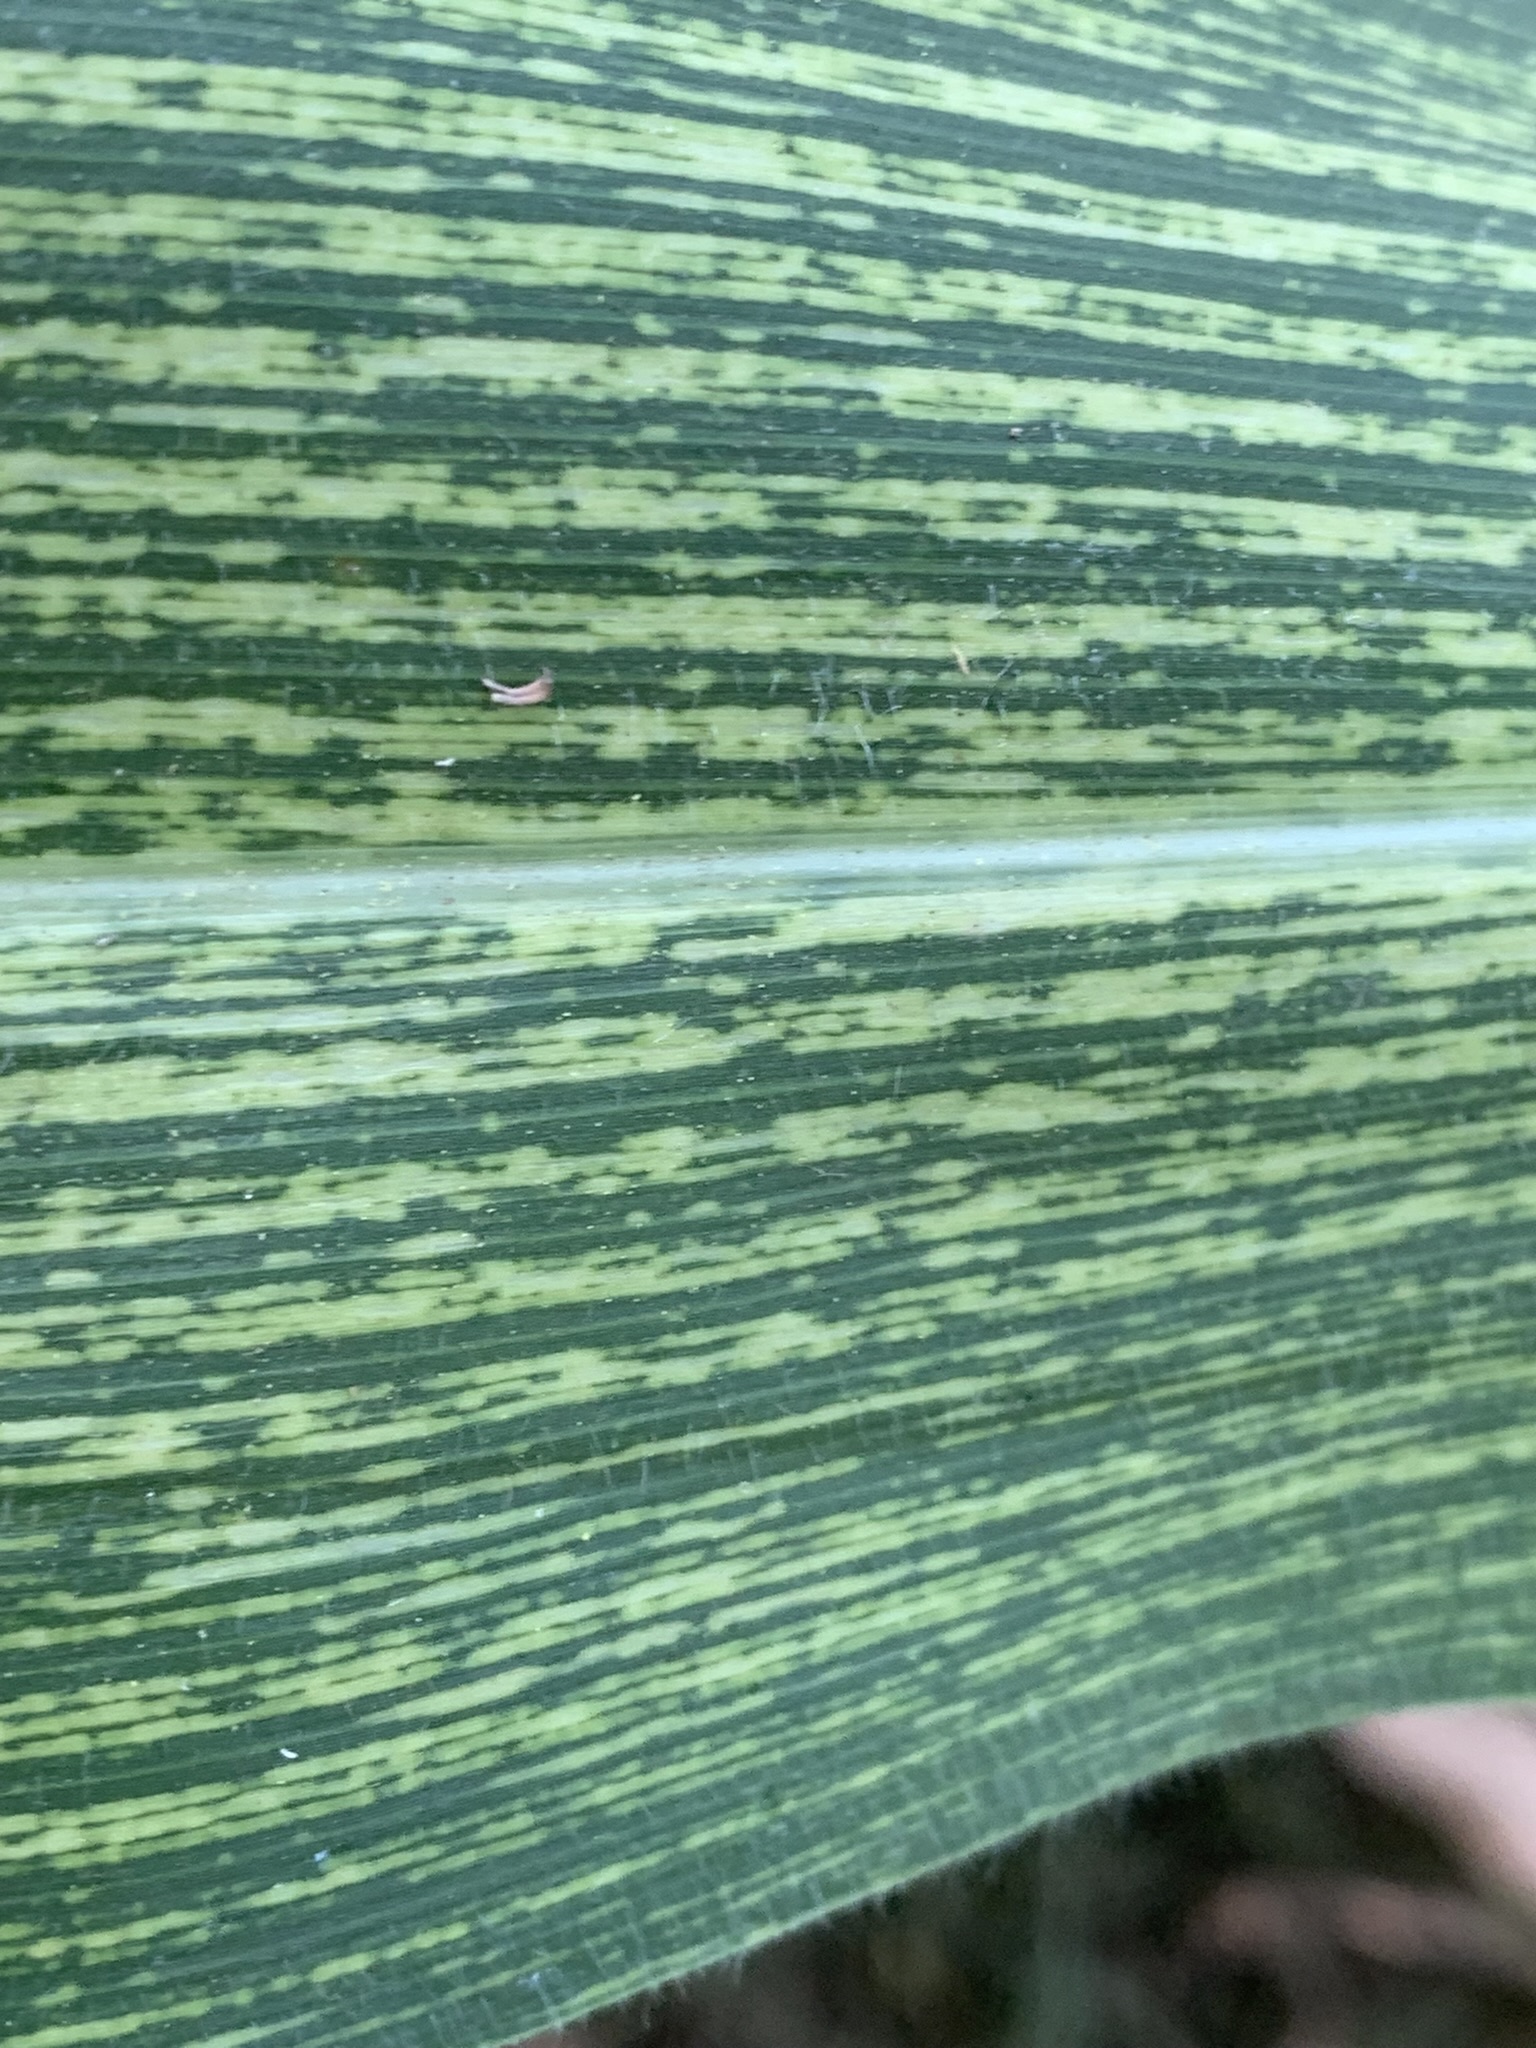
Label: MSV